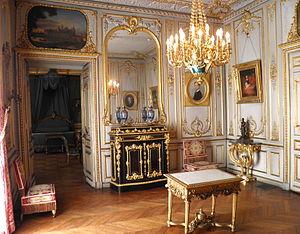
Salon de Guise. Petits appartements, château de Chantilly, Oise.
Le musée Condé est un musée français localisé dans le château de Chantilly, situé à Chantilly, dans la région des Hauts-de-France, à 40 km au nord de Paris.